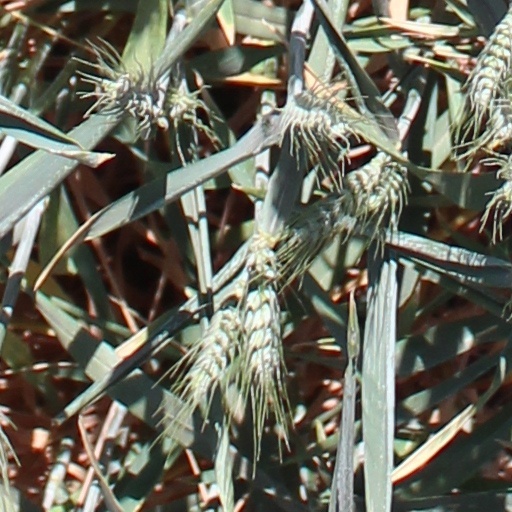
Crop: wheat